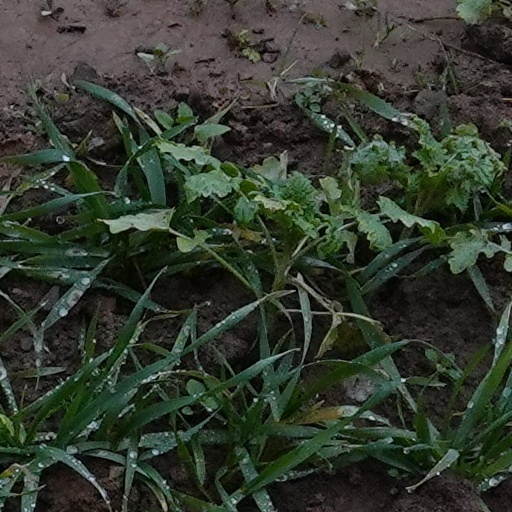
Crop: wheat